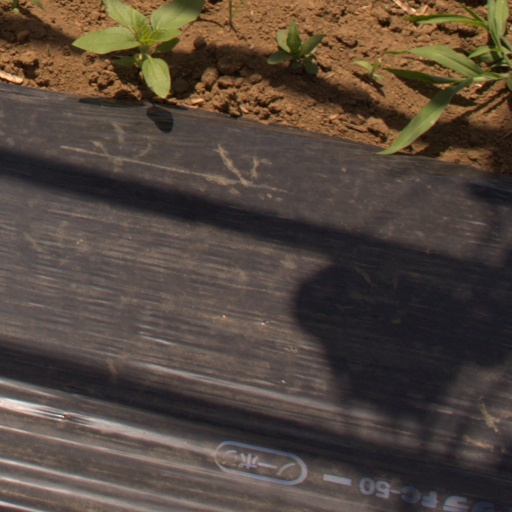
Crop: Jerusalem artichoke